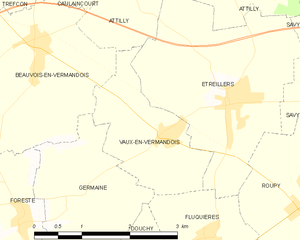
Carte des communes françaises: Vaux-en-Vermandois